Timur Shah Durrani

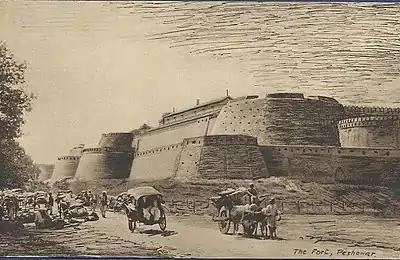
Bala Hissar, Peshawar, in 1910

Upon the news of death of his agent, Timur Shah detached a force of 18,000 men that included Yusufzais, Durranis, Mughals and Qizalbashes under general Zangi Khan, with orders to march by less known routes and fall upon the Sikhs unaware and Zangi Khan gave strict orders to his army to keep the movement secret. Zangi Khan halted 25 km from the Sikh camps with orders to imprison anyone who goes in the direction of the Sikh camp to make the Sikhs aware of their presence. Timur Shah positioned himself in the centre, at the head of 5,000 Yousafzai men. Little before daybreak, early morning, the Sikhs completely unaware of Afghan army's presence, were attacked, and though unorganized, the Sikhs gave tough resistance but were eventually overwhelmed. About 3000 Sikhs were killed, and 500 others drowned in river Jhelum in trying to cross it during the Sikh retreat, while 2000 escaped by successfully reaching the opposite bank of the river.